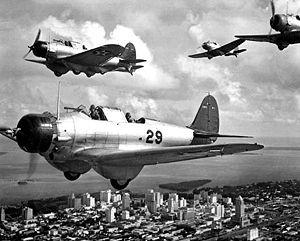
Le Northrop BT était un bombardier en piqué biplan biplace monomoteur américain, conçu et produit pendant les années 1930 par la Northrop Corporation pour l'US Navy. À cette période, Northrop était une subsidiaire de la Douglas Aircraft Company.
Le Douglas SBD Dauntless était un biplace embarqué de bombardement en piqué solide et sûr, qui encaissait assez bien les projectiles adverses.